Minna Craucher

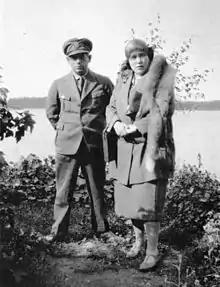
Madame Craucher ("right") with her chauffeur Boris Wolkowski ("left") in 1930s

Thanks to the "Madame Craucher" identity created with the help of her lively imagination and attraction, she probably appeared in the high society of Helsinki in the early spring of 1925. According to her story, she was a German noblewoman, a millionaire and a generous art lover. Finnish descent explained her proficiency in the Finnish language. Props used to substantiate her claims included a Willys Knight convertible from Stockmann paid with a down payment and a driver with a purported "Russian prince" in the background.